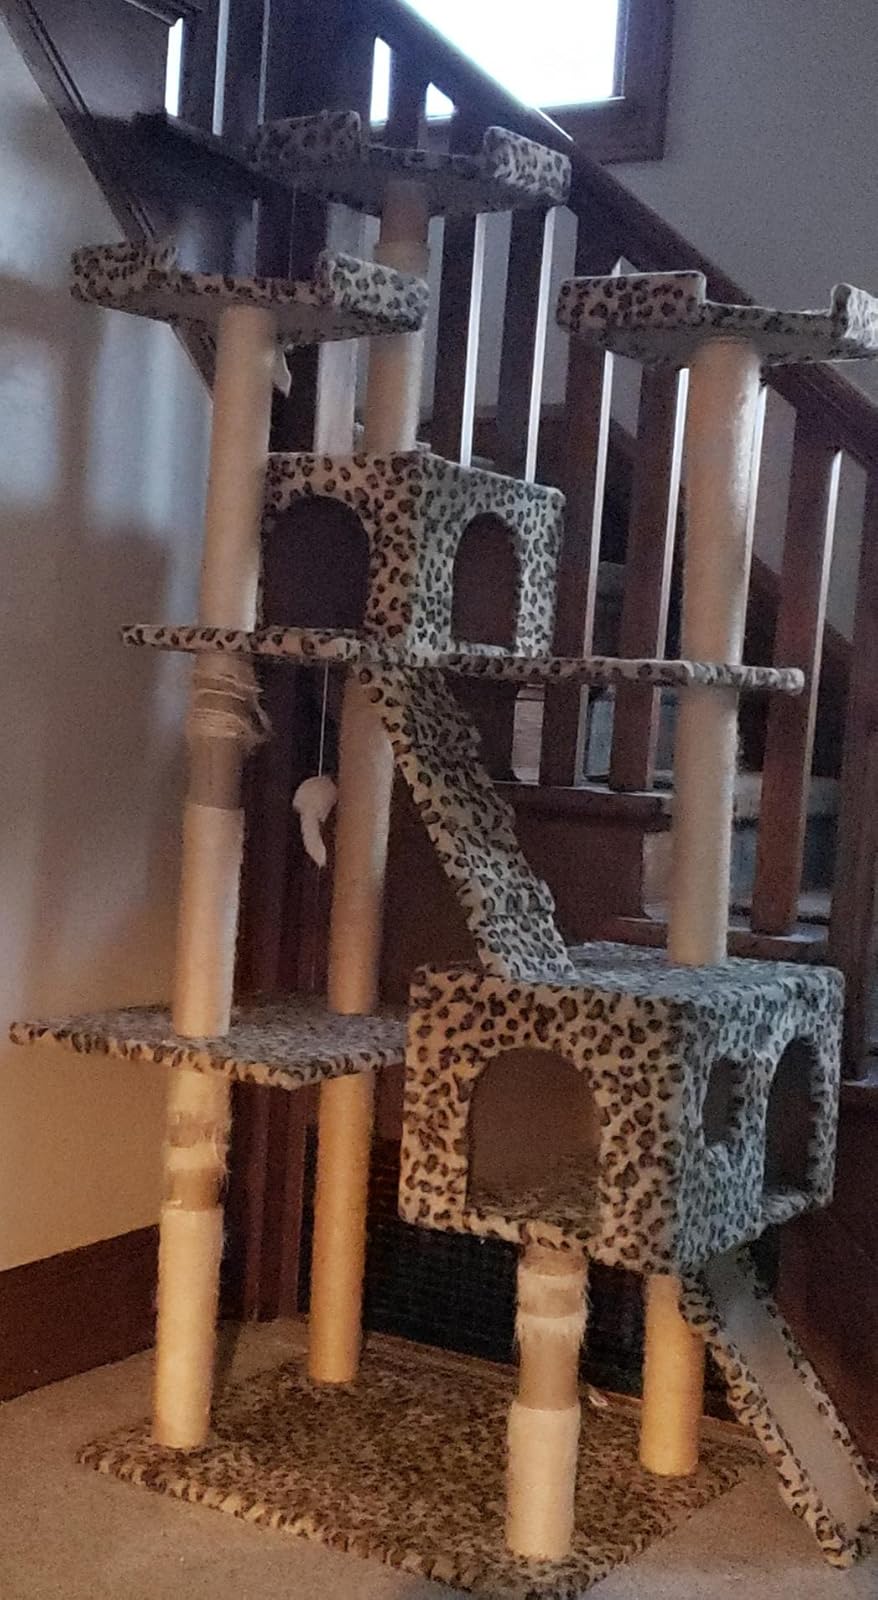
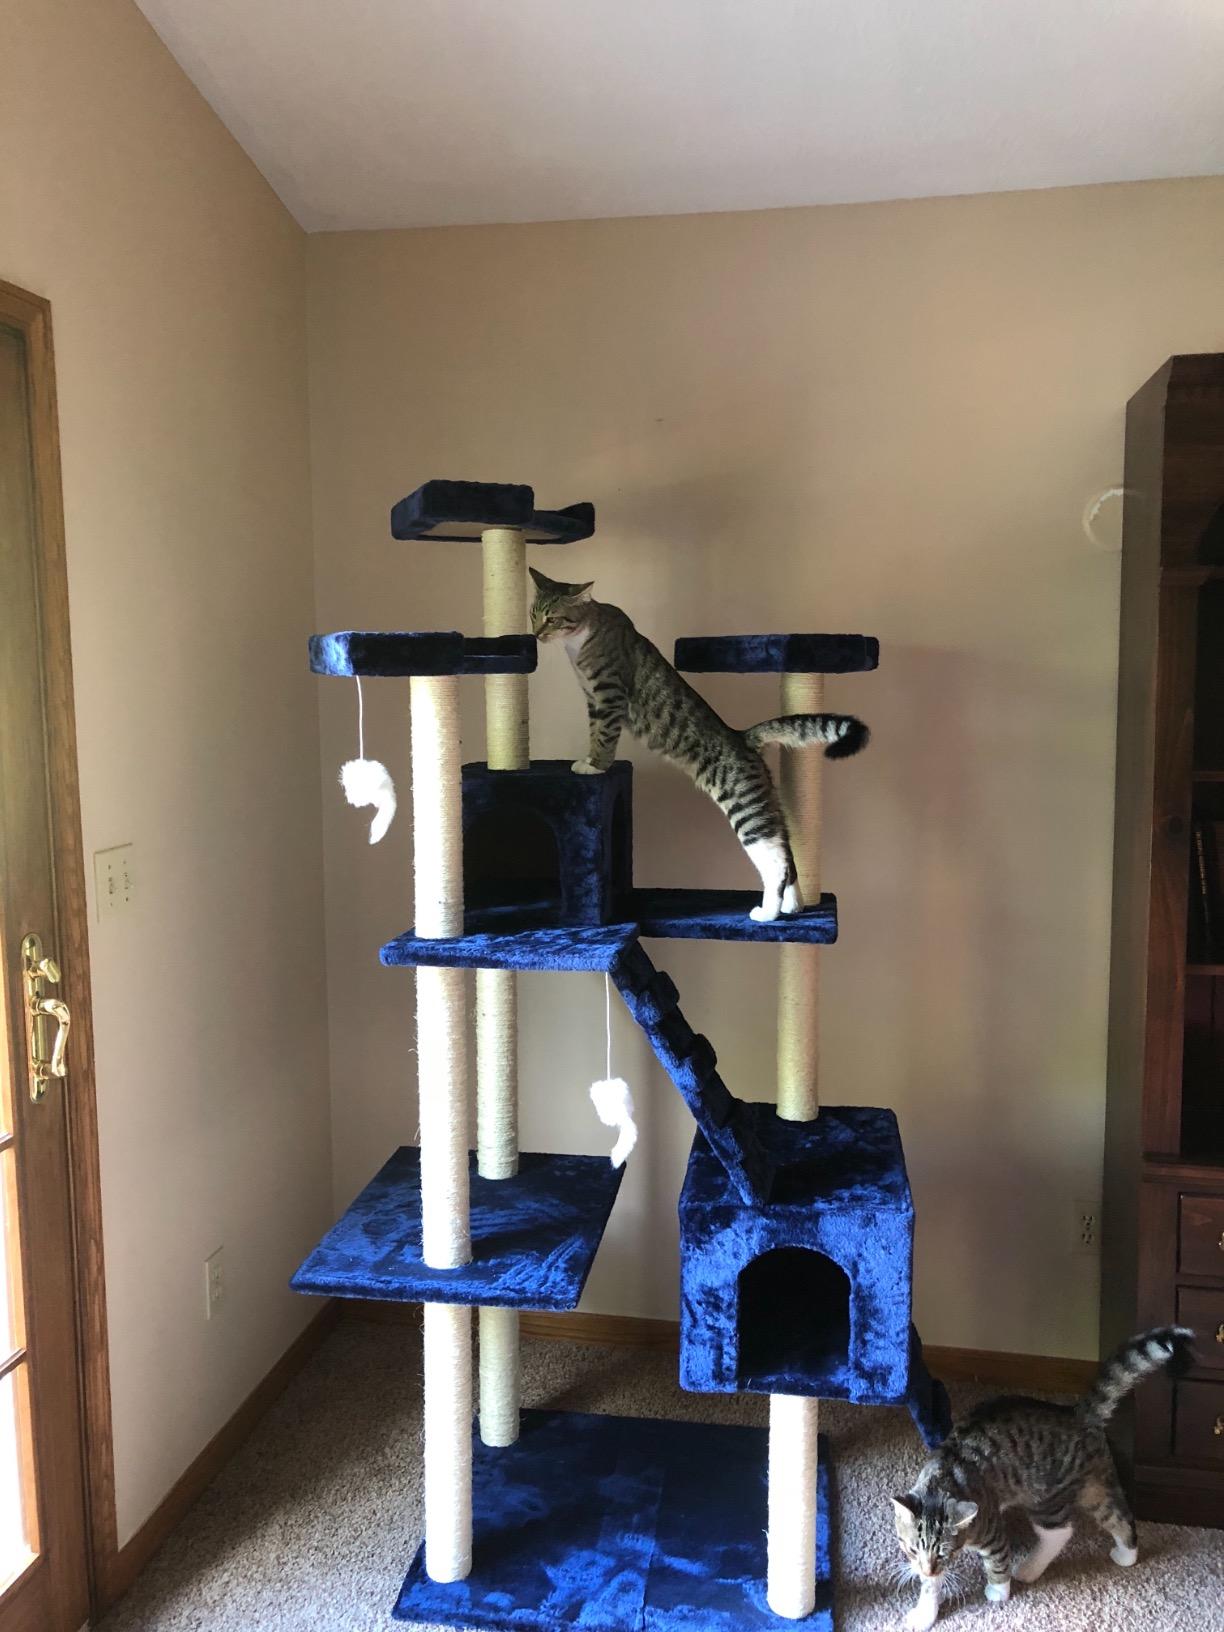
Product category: items_cat tree
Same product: no